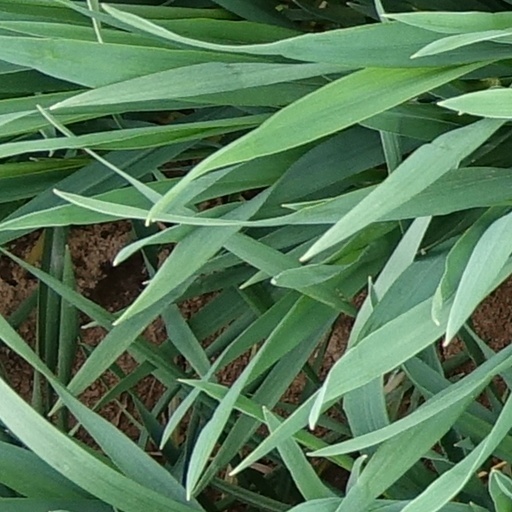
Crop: wheat